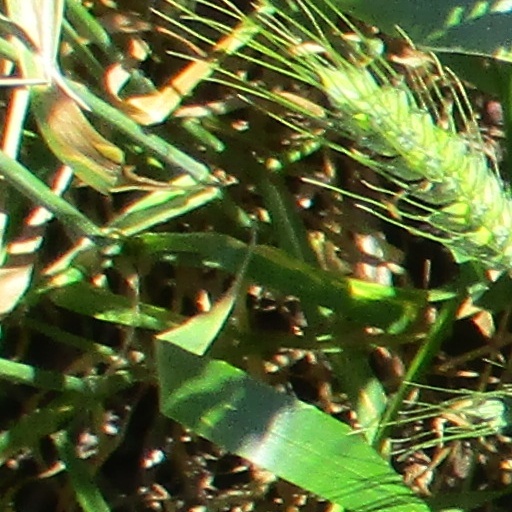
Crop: wheat